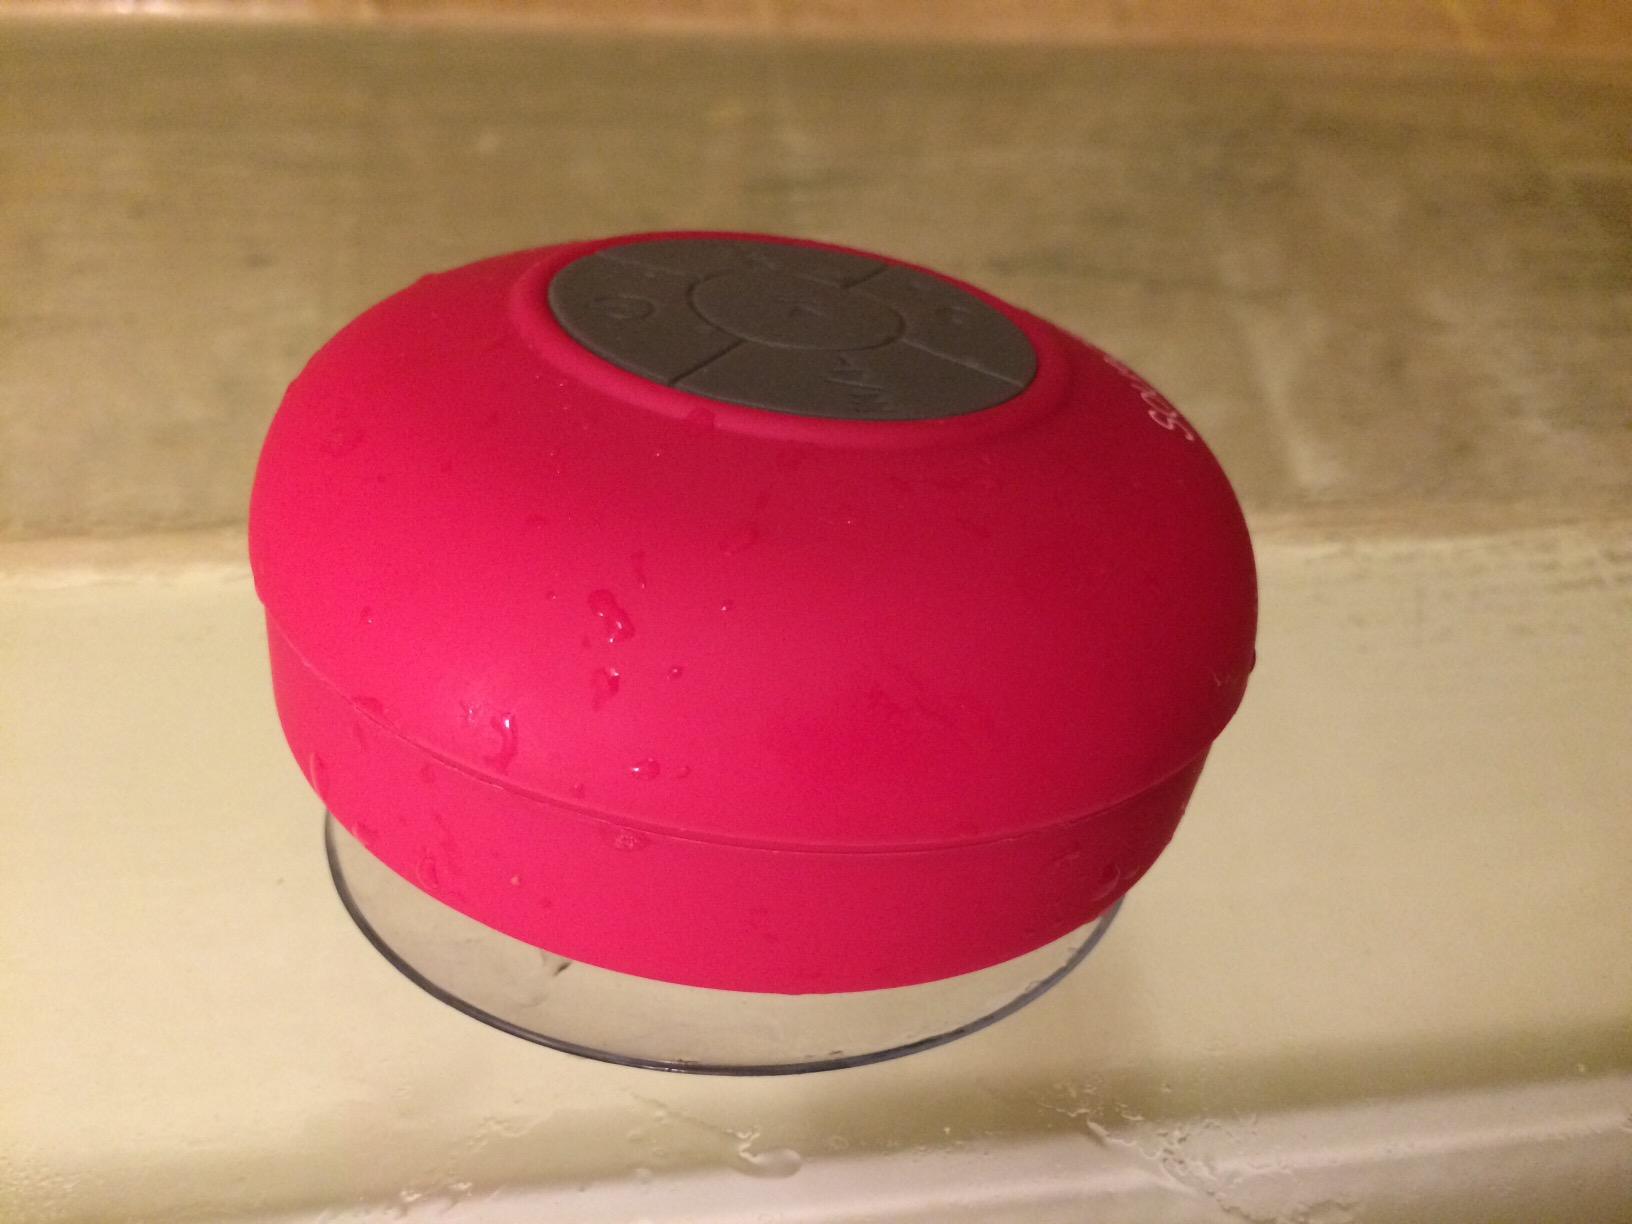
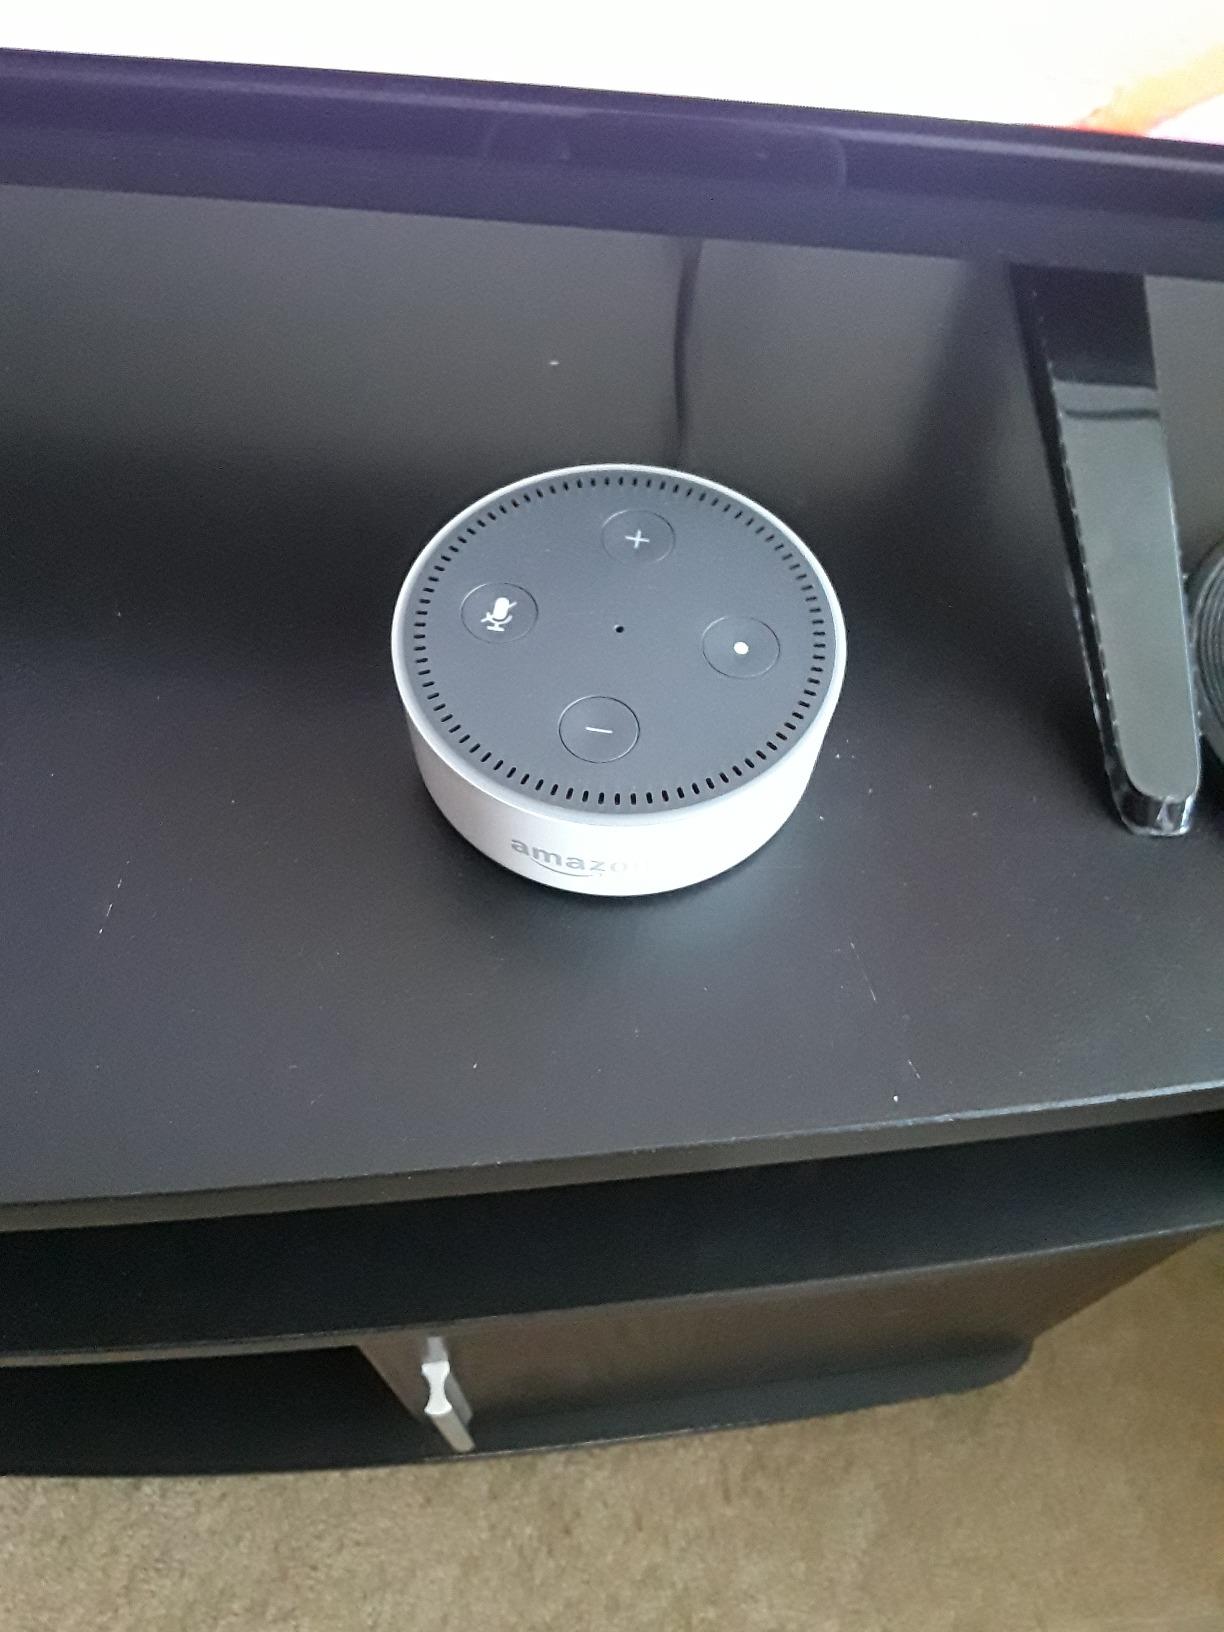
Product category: speaker
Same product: no